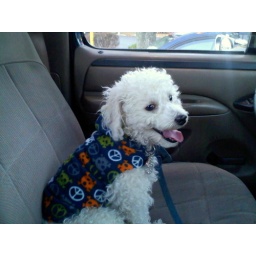
Waiting in the truck for Daddy to come out of the store. 11-27-10 LG Dare cell phone pic